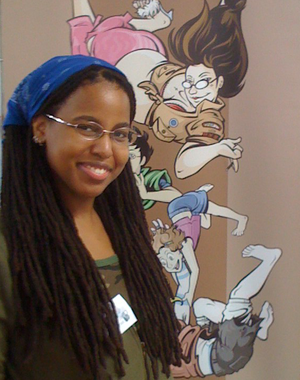
Spike Trotman est un autrice de bande dessinée américaine surtout connue pour son webcomic Templar, Arizona et pour avoir fondé Iron Circus Comics en 2007.